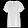
Label: Shirt